Faking It season 1

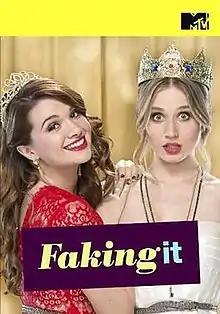
Promotional poster and DVD cover art

The first season of "Faking It", an American single-camera romantic comedy, starred Rita Volk, Katie Stevens, Gregg Sulkin, Michael Willett and Bailey De Young. It was developed by Carter Covington and created by Dana Min Goodman and Julia Wolov, premiered on April 22, 2014, and concluded on June 10, 2014, on the MTV network. The season featured 8 episodes.